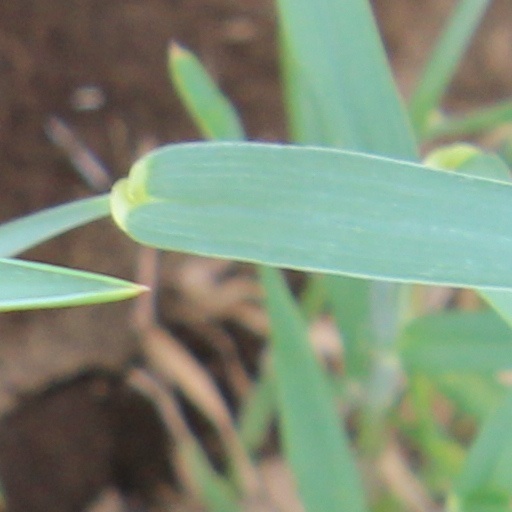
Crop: wheat